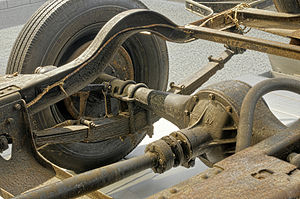
Fjeder
En fjeder er et fleksibelt elastisk objekt, der anvendes til at oplagre mekanisk potentiel energi. Fjedre er typisk fremstillet af fjederstål, men andre metaller og materialer med passende egenskaber ses også anvendt, i ældre tid træ og nu plastic.